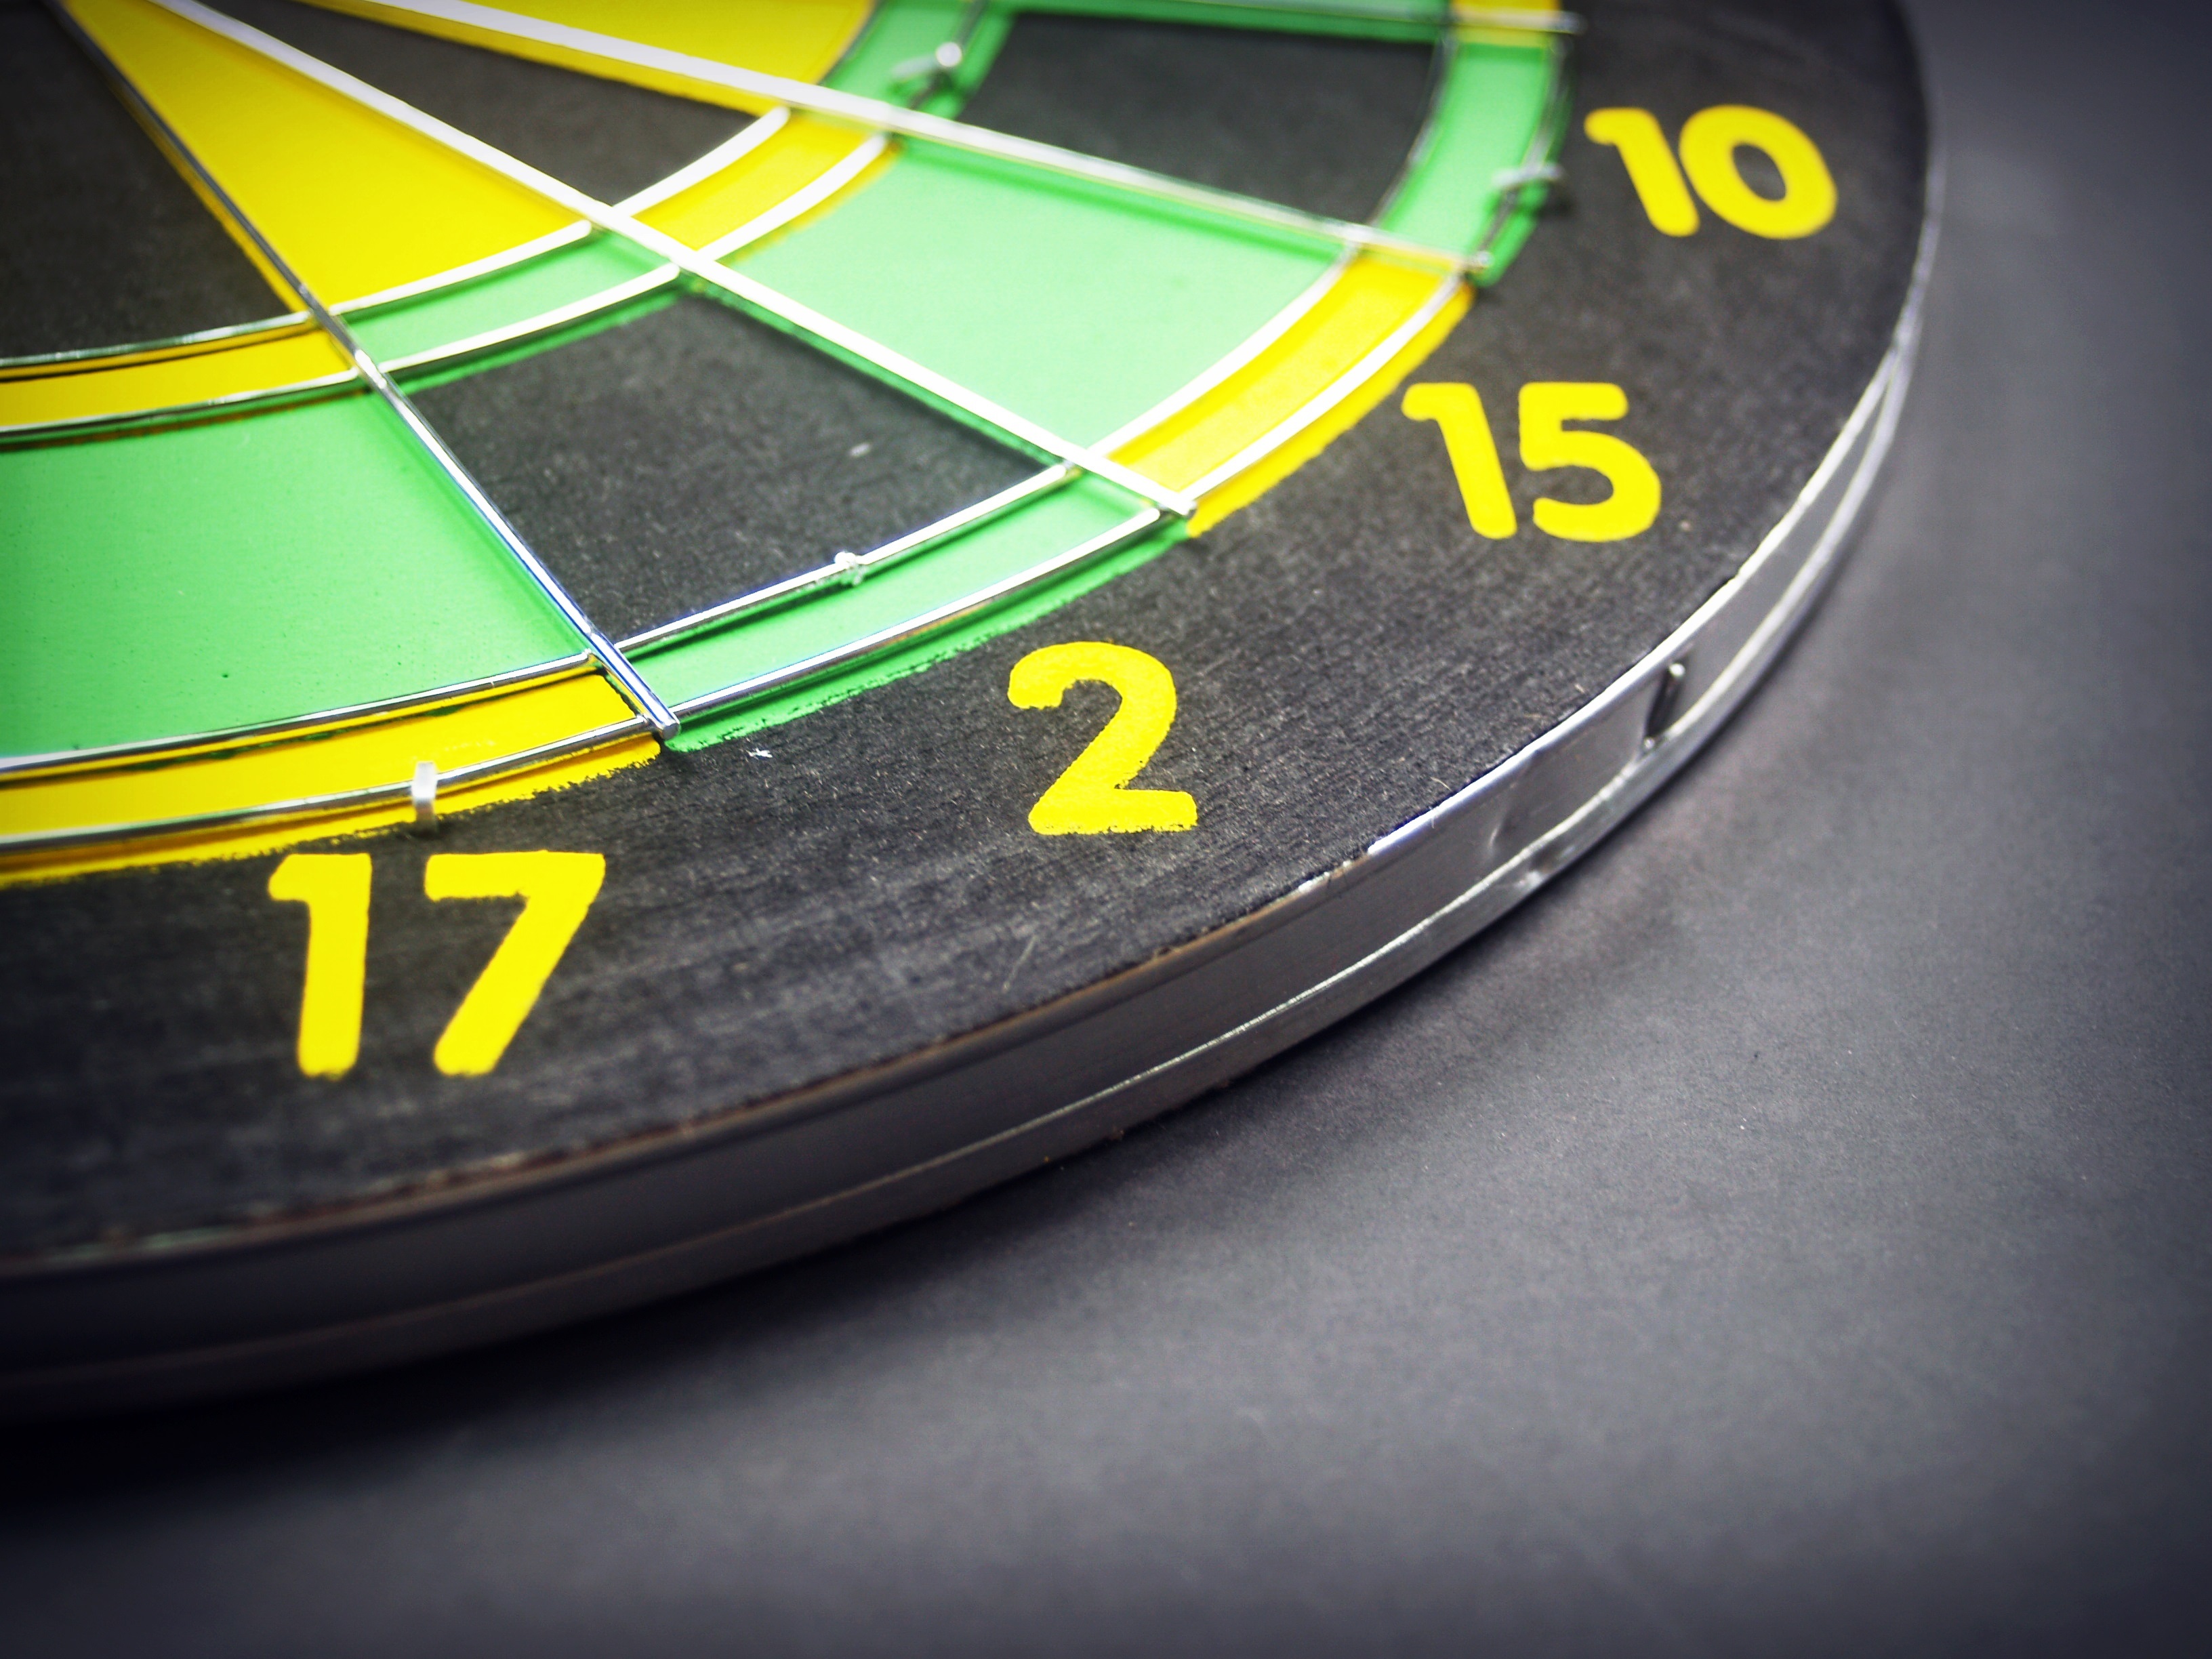
board, wheel, game, black, point, closeup, skill, goal, circle, hipster, close up, throw, bull, competition, arrow, one, focus, sports, single, eye, strategy, shot, center, s, games, luck, perfection, winner, selective, target, aim, victory, success, perfect, score, winning, achievement, aiming, accuracy, hit, dart, successful, achieve, precise, bullseye, dartboard, sisal